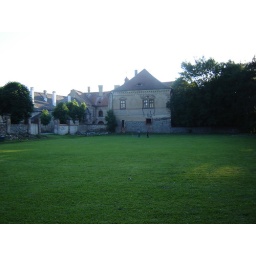
Two boys play soccer in a field just outside the castle.